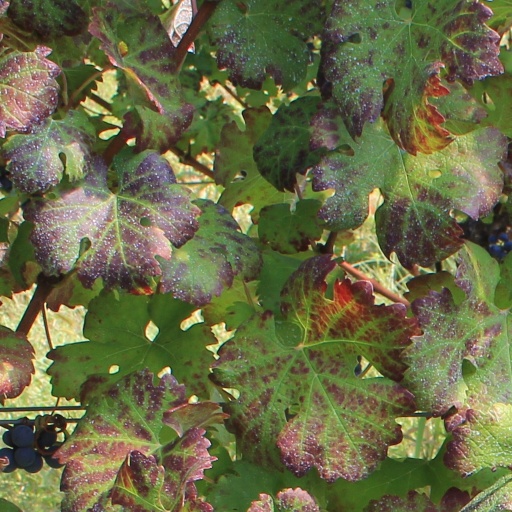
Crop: grape